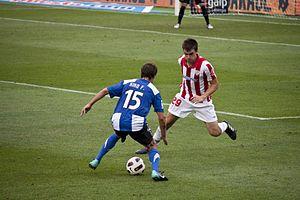
Jon Aurtenetxe Borde est un footballeur espagnol, né le 3 janvier 1992 à Amorebieta-Etxano au Pays basque, en Espagne. Il évolue actuellement à l'Atlético Baleares en Espagne. Il évolue comme arrière gauche.